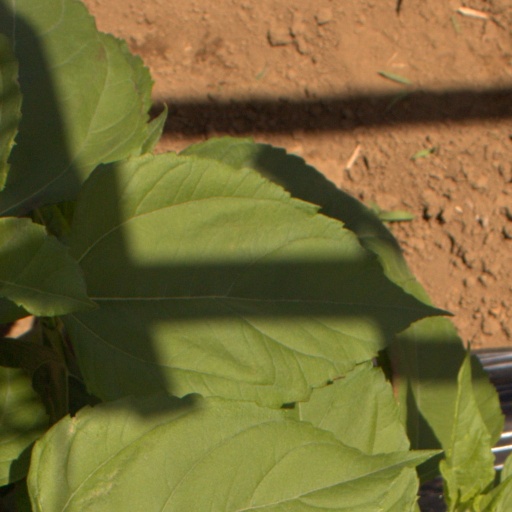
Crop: Jerusalem artichoke